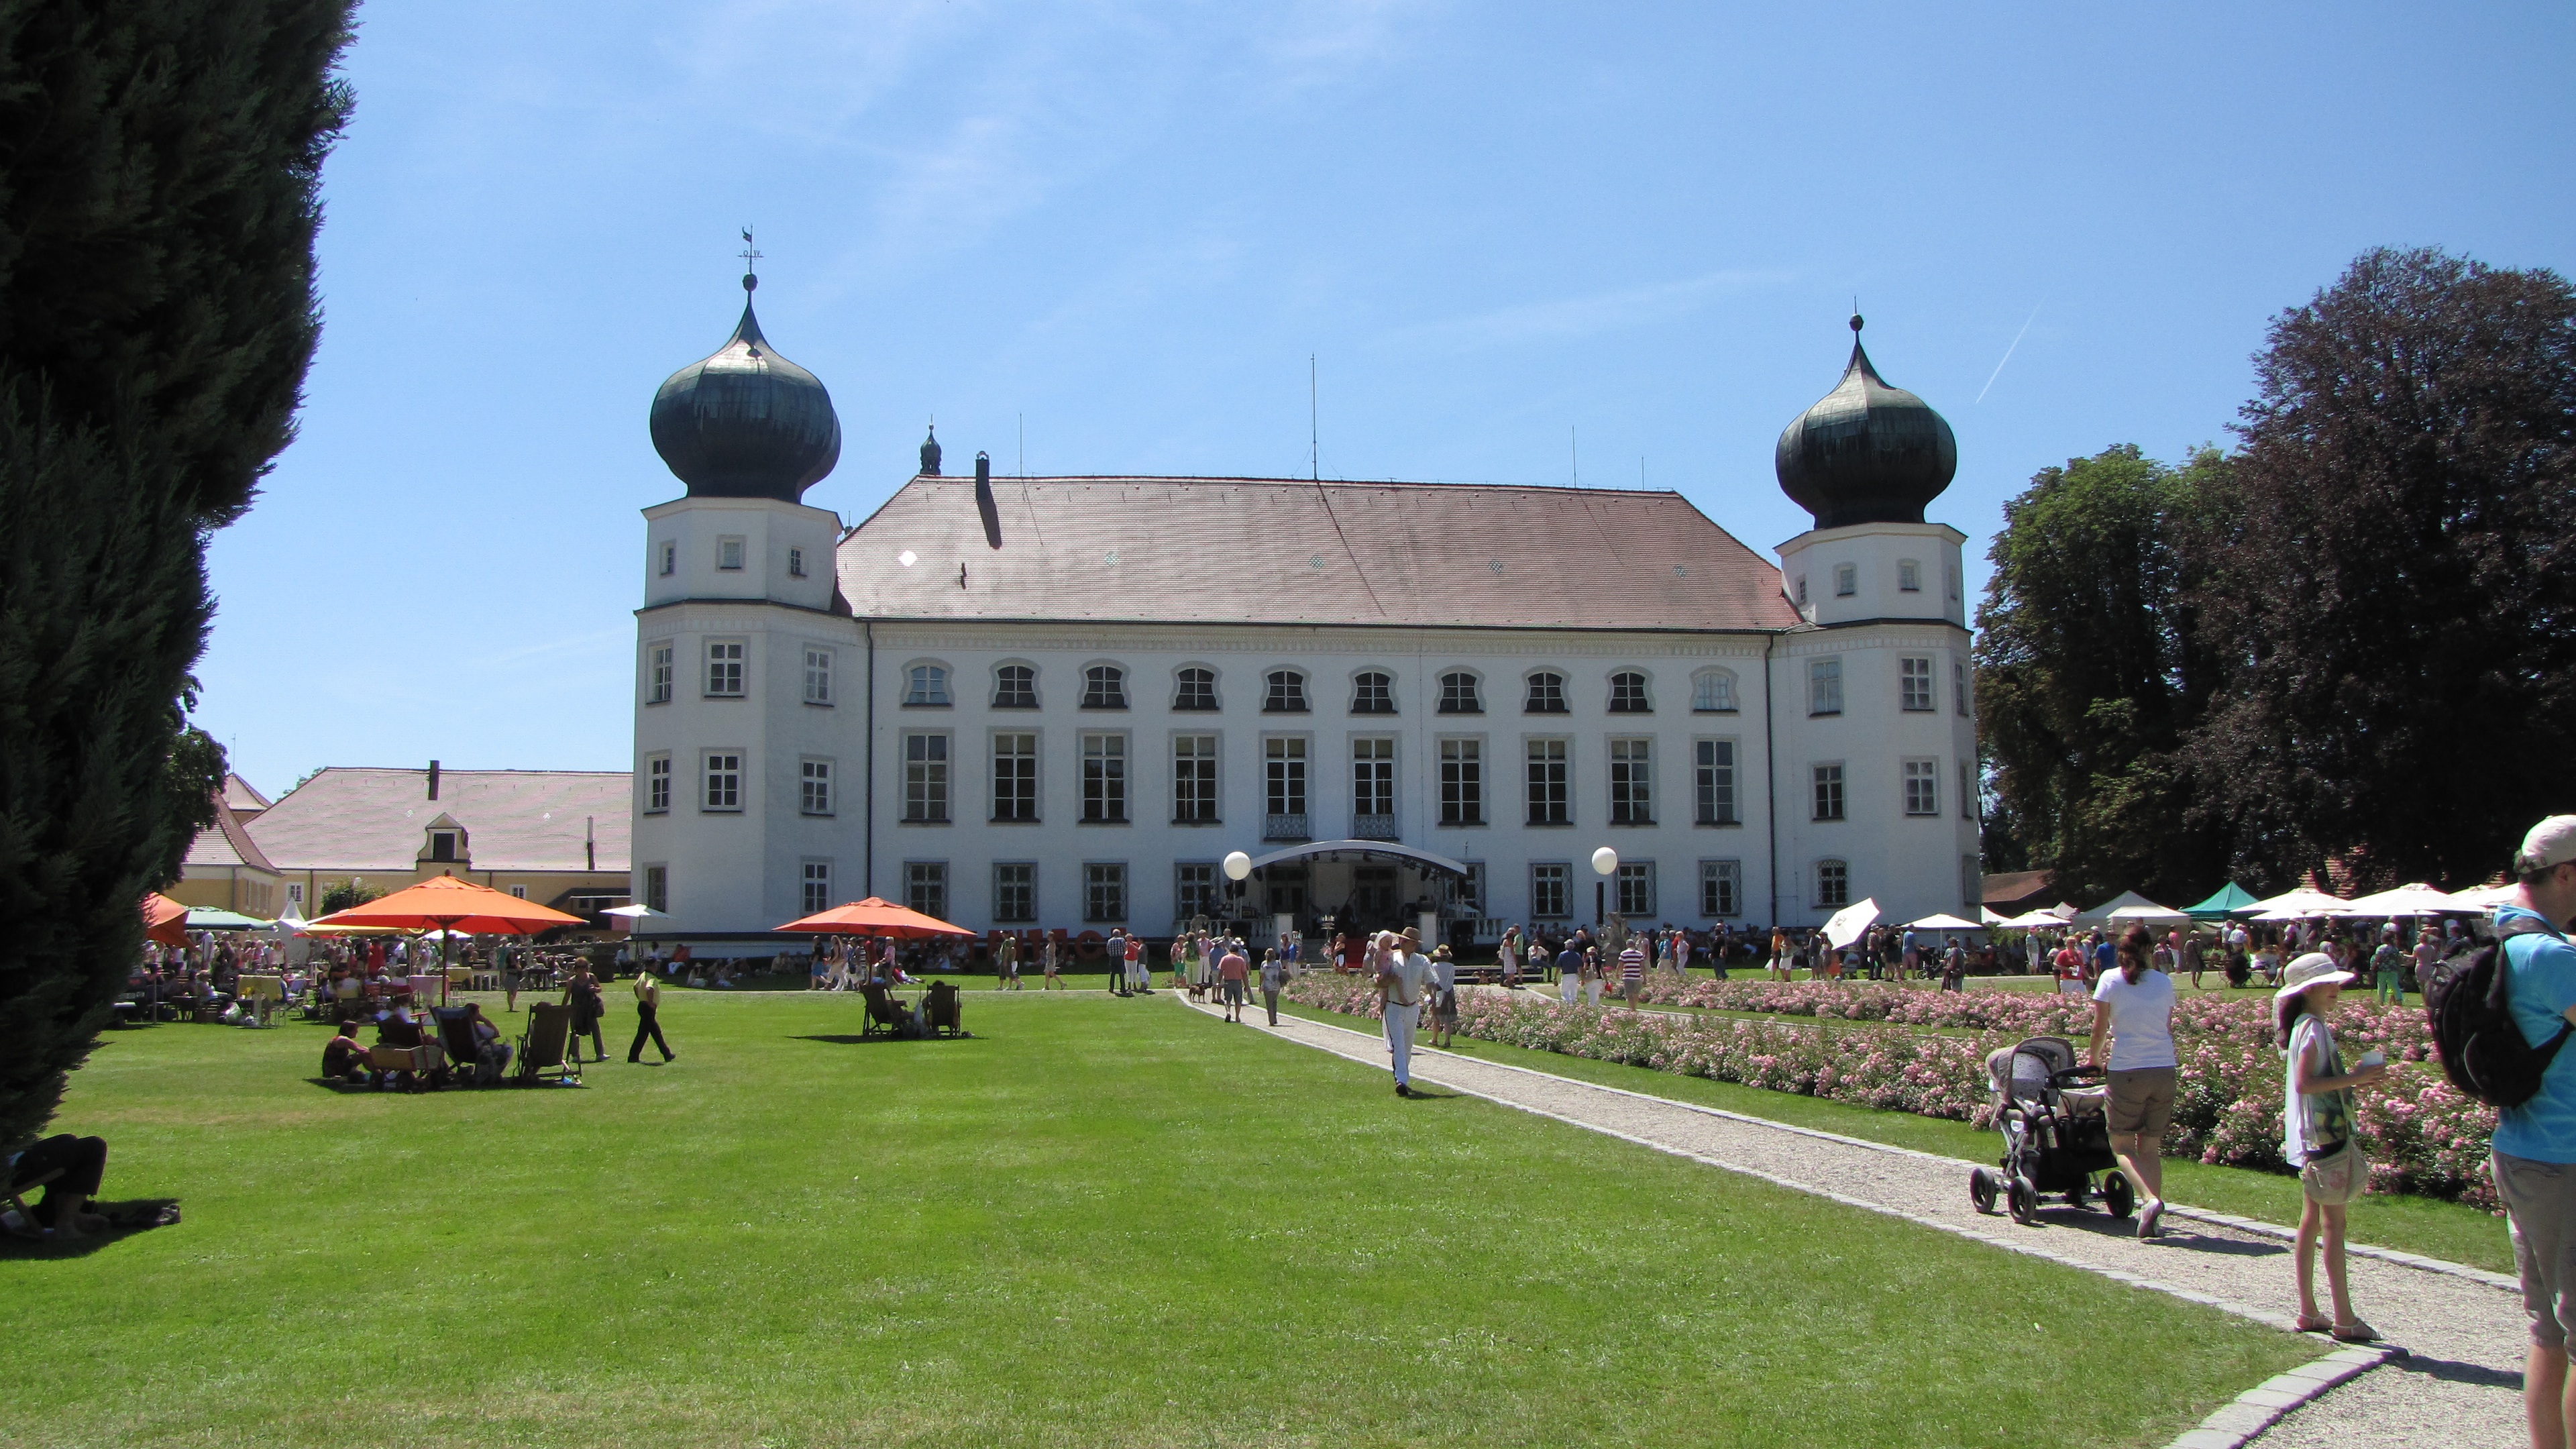
building, castle, garden, leisure, place of worship, picnic, memorial, town square, recovery, t ling, t ling castle